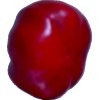
Label: red_pepper